Chevrolet Corvair

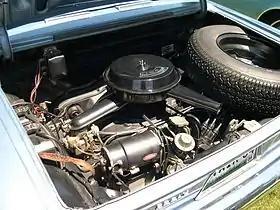
The Corvair's air-cooled rear-mounted flat-six engine

The production Corvair was a significant departure from traditional American automotive design norms. It was an exception to the strategy of simply downsizing conventional cars. Its engineering was highly unconventional for Detroit at the time: